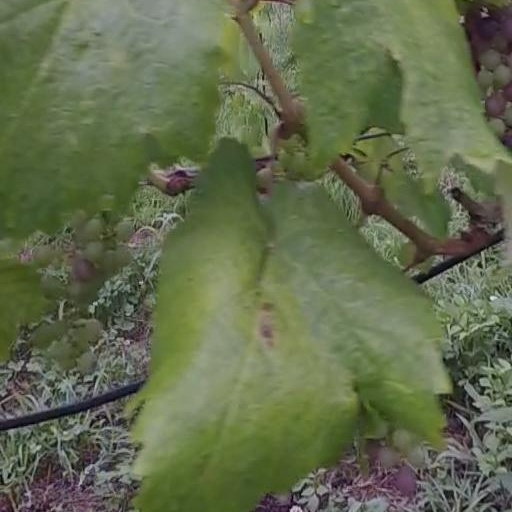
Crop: grape